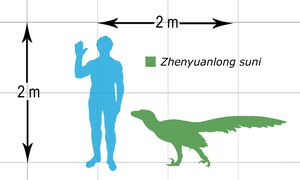
Zhenyuanlong est un genre éteint de dinosaures théropodes de la famille des dromæosauridés du Crétacé inférieur. Il est connu d'un spécimen découvert en Chine, appartenant à l'espèce Zhenyuanlong suni. Ce spécimen-type est constitué d'un squelette presque complet auquel il manque la moitié de la queue, mais dont des traces de plumes sont conservées, comprenant les plumes de la queue et des ailes.